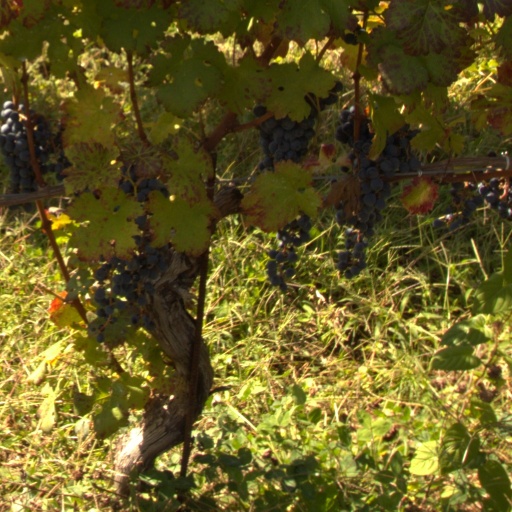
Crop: grape